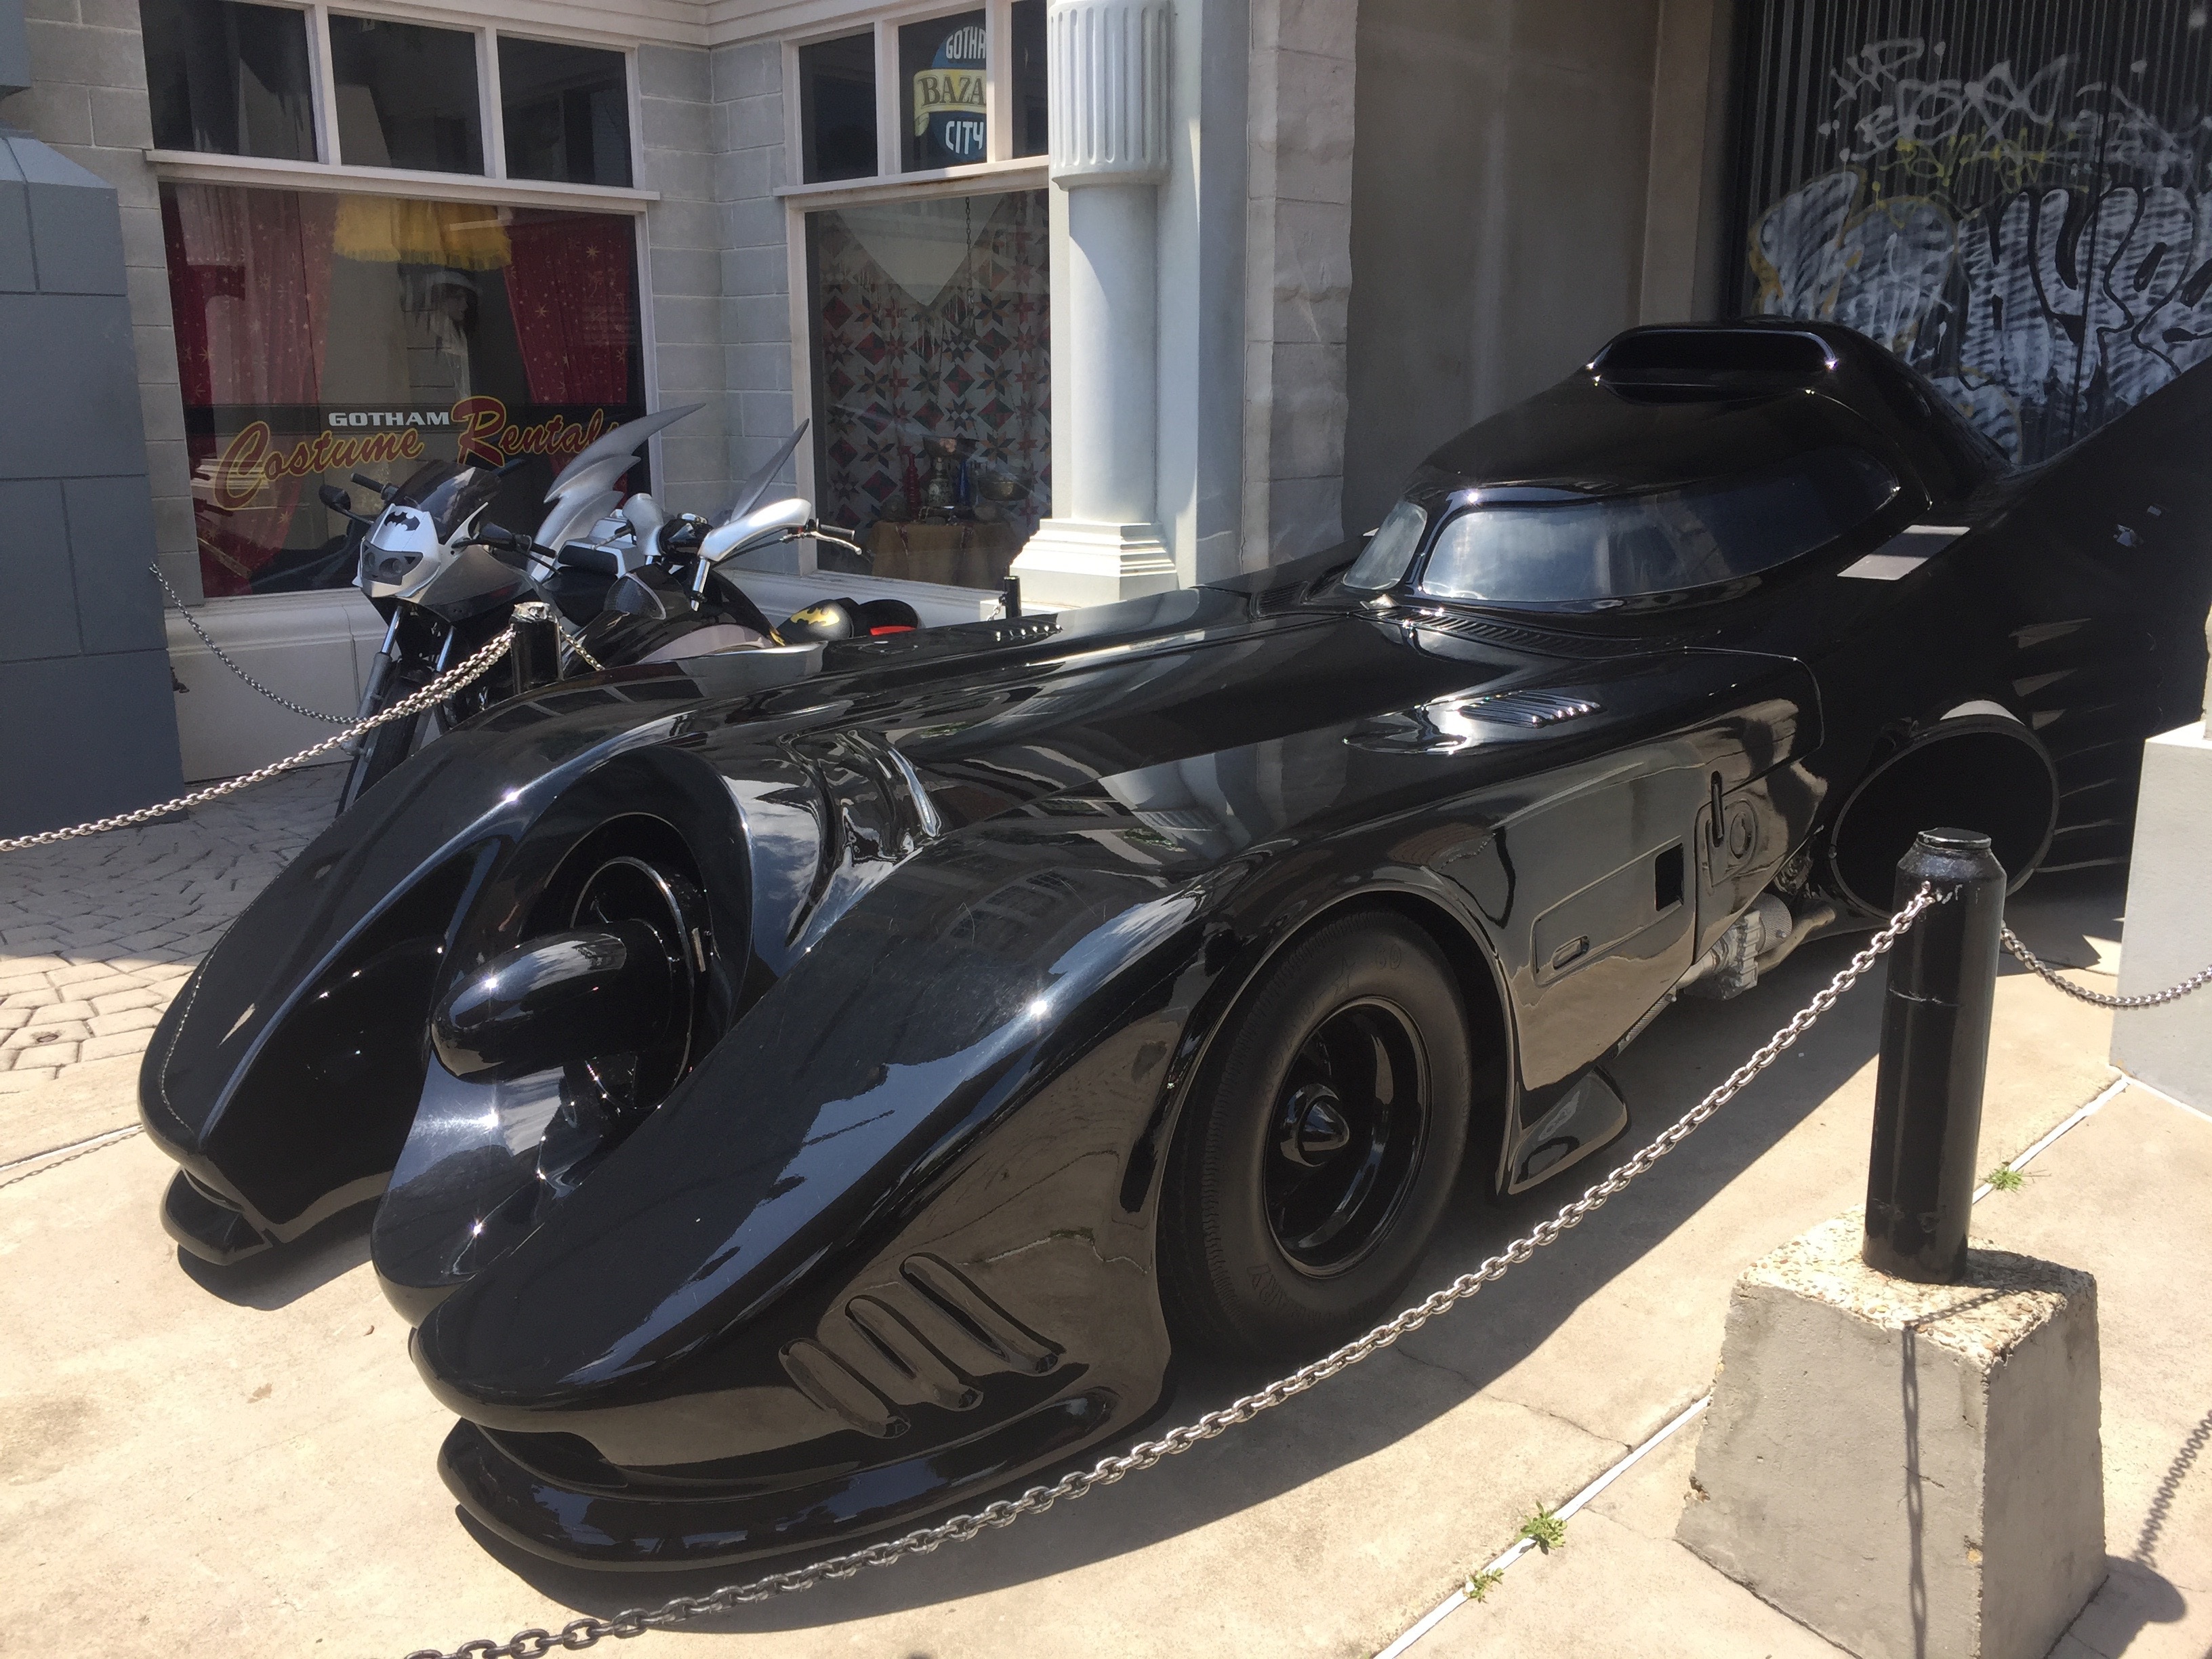
car, vehicle, auto, sports car, vintage car, race car, supercar, batman, land vehicle, automobile make, automotive design, bat mobile